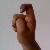
The image shows a hand gesture representing the letter 'X' in Indian Sign Language.